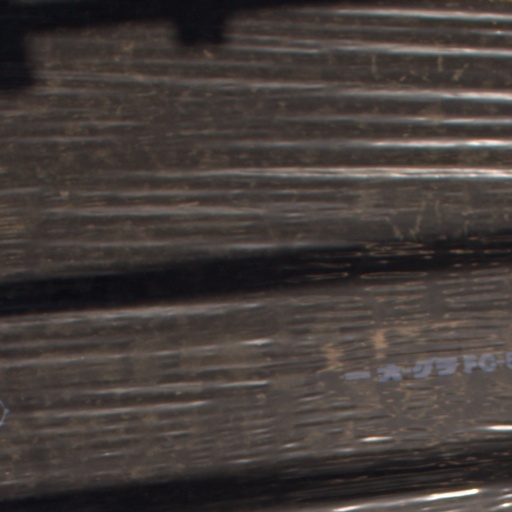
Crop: Jerusalem artichoke